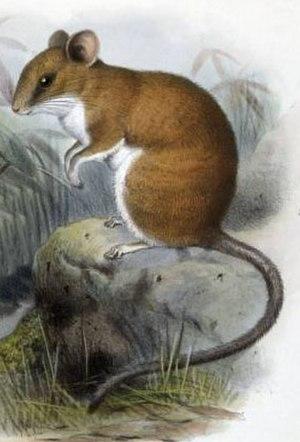
Les Tylomyinae sont une sous-famille de rongeurs de la famille des Cricetidae
Nyctomys sumichrasti, unique représentant du genre Nyctomys, est une espèce de rongeur de la famille des Cricétidés.